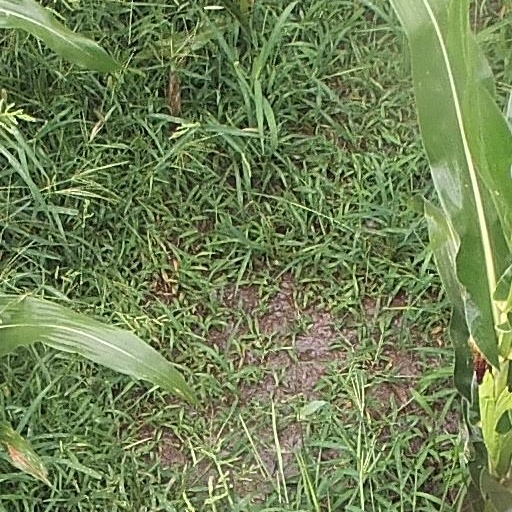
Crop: maize; corn